Glass sea creatures

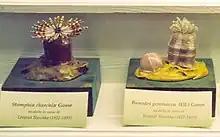
Blaschka model of sea anemones

Enchanted by the botanical models, and positive that Leopold held the key to ending his own showcasing issue, in 1863 Reichenbach convinced and commissioned Leopold to produce twelve model sea anemones. These marine models, hailed as "an artistic marvel in the field of science and a scientific marvel in the field of art," were a great improvement on previous methods of presenting such creatures: drawings, pressing, photographs and papier-mâché or wax models. and exactly what Prof. Reichenbach needed. Moreover they, at last, provided an outlet for the wonder Leopold had felt all those years ago when observing the phosphorescent ocean life.